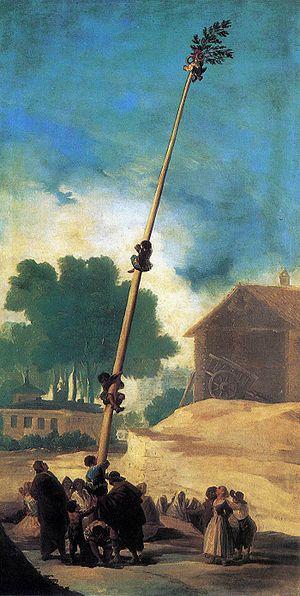
La série des tableaux pour la promenade des ducs d'Osuna comprend sept peintures réalisées par Francisco de Goya entre 1786 et 1787. La maison de campagne des ducs d'Osuna — mécènes et amis du peintre — était connue comme le parc El Capricho, et se trouvait dans la banlieue de Madrid.
Le mât de cocagne est un jeu traditionnel populaire qui consiste à grimper en haut d'un poteau pour attraper un ou plusieurs des objets qui y sont suspendus. Le poteau est habituellement le plus lisse possible, et presque toujours enduit de graisse ou de savon, afin de rendre l'escalade plus difficile, voire impossible pour certains joueurs. Le sommet est muni d'une roue de charrette ou de bicyclette à laquelle sont suspendus les lots à gagner, friandises, saucisses, saucissons, jouets, objets divers.